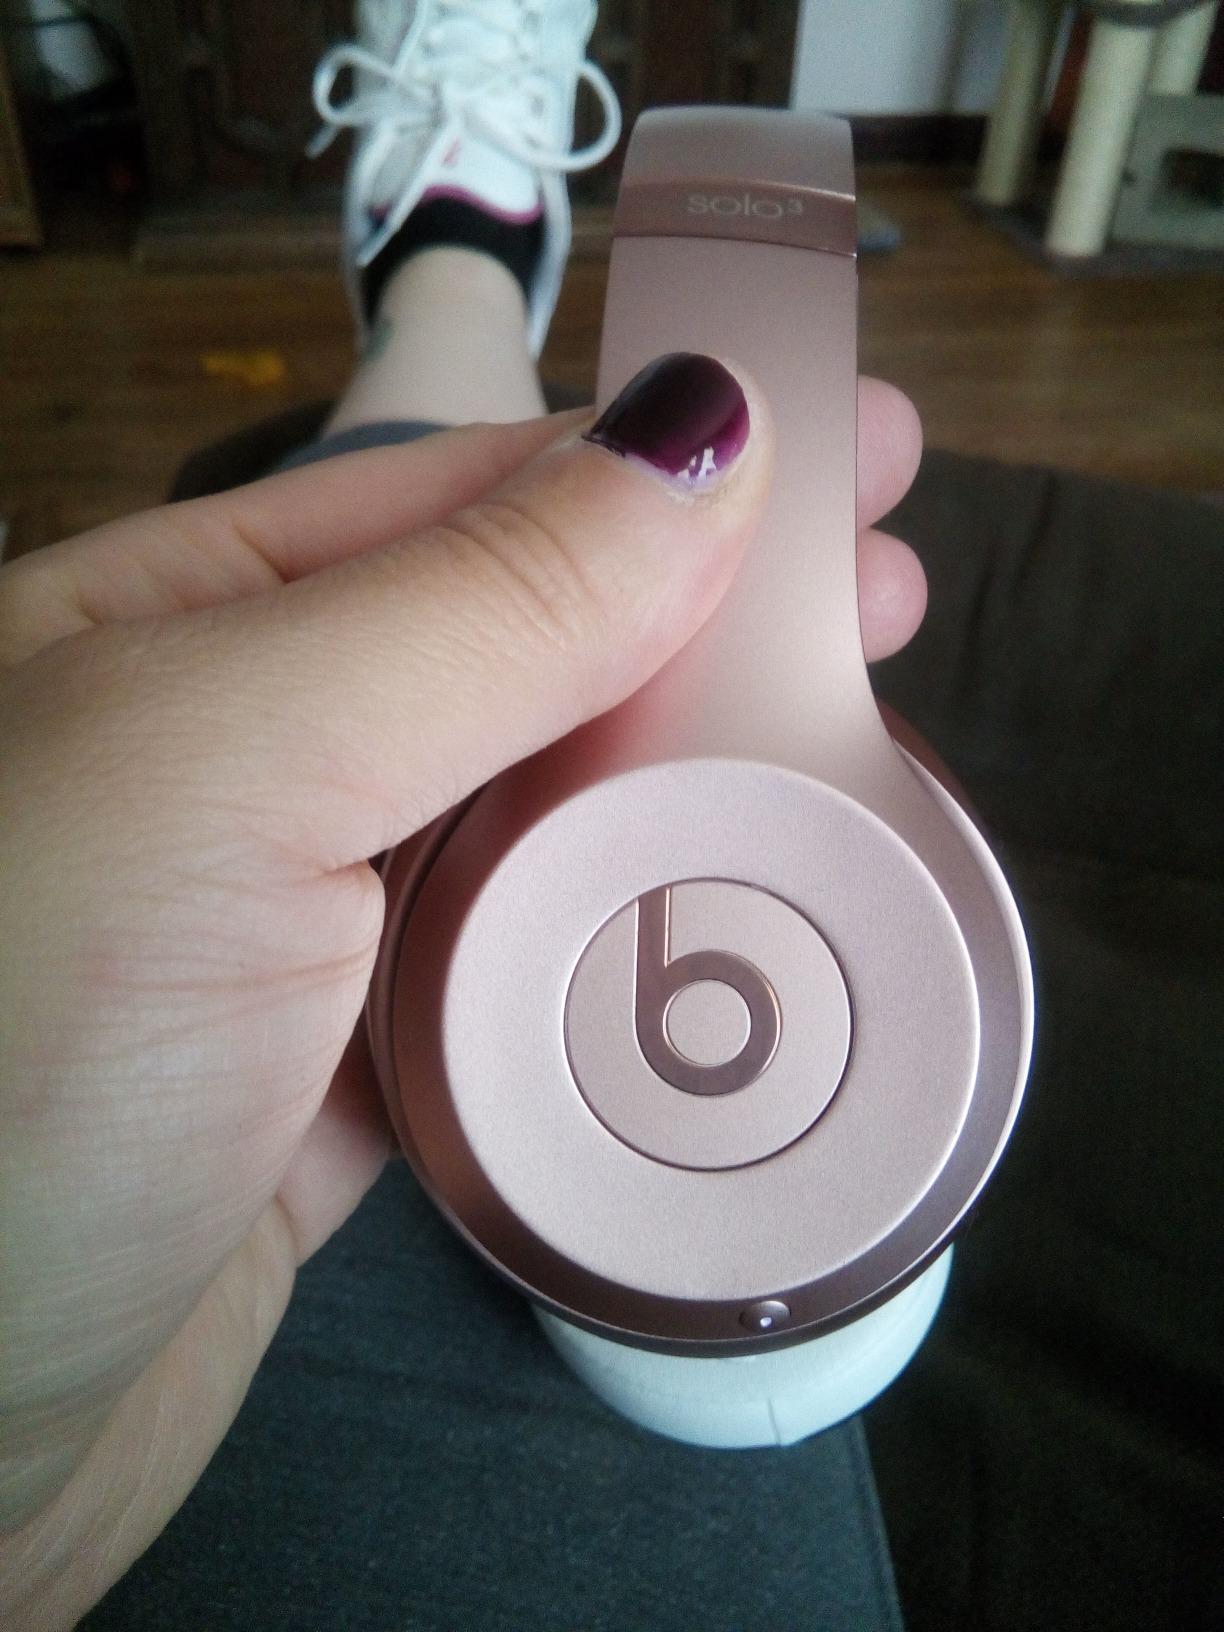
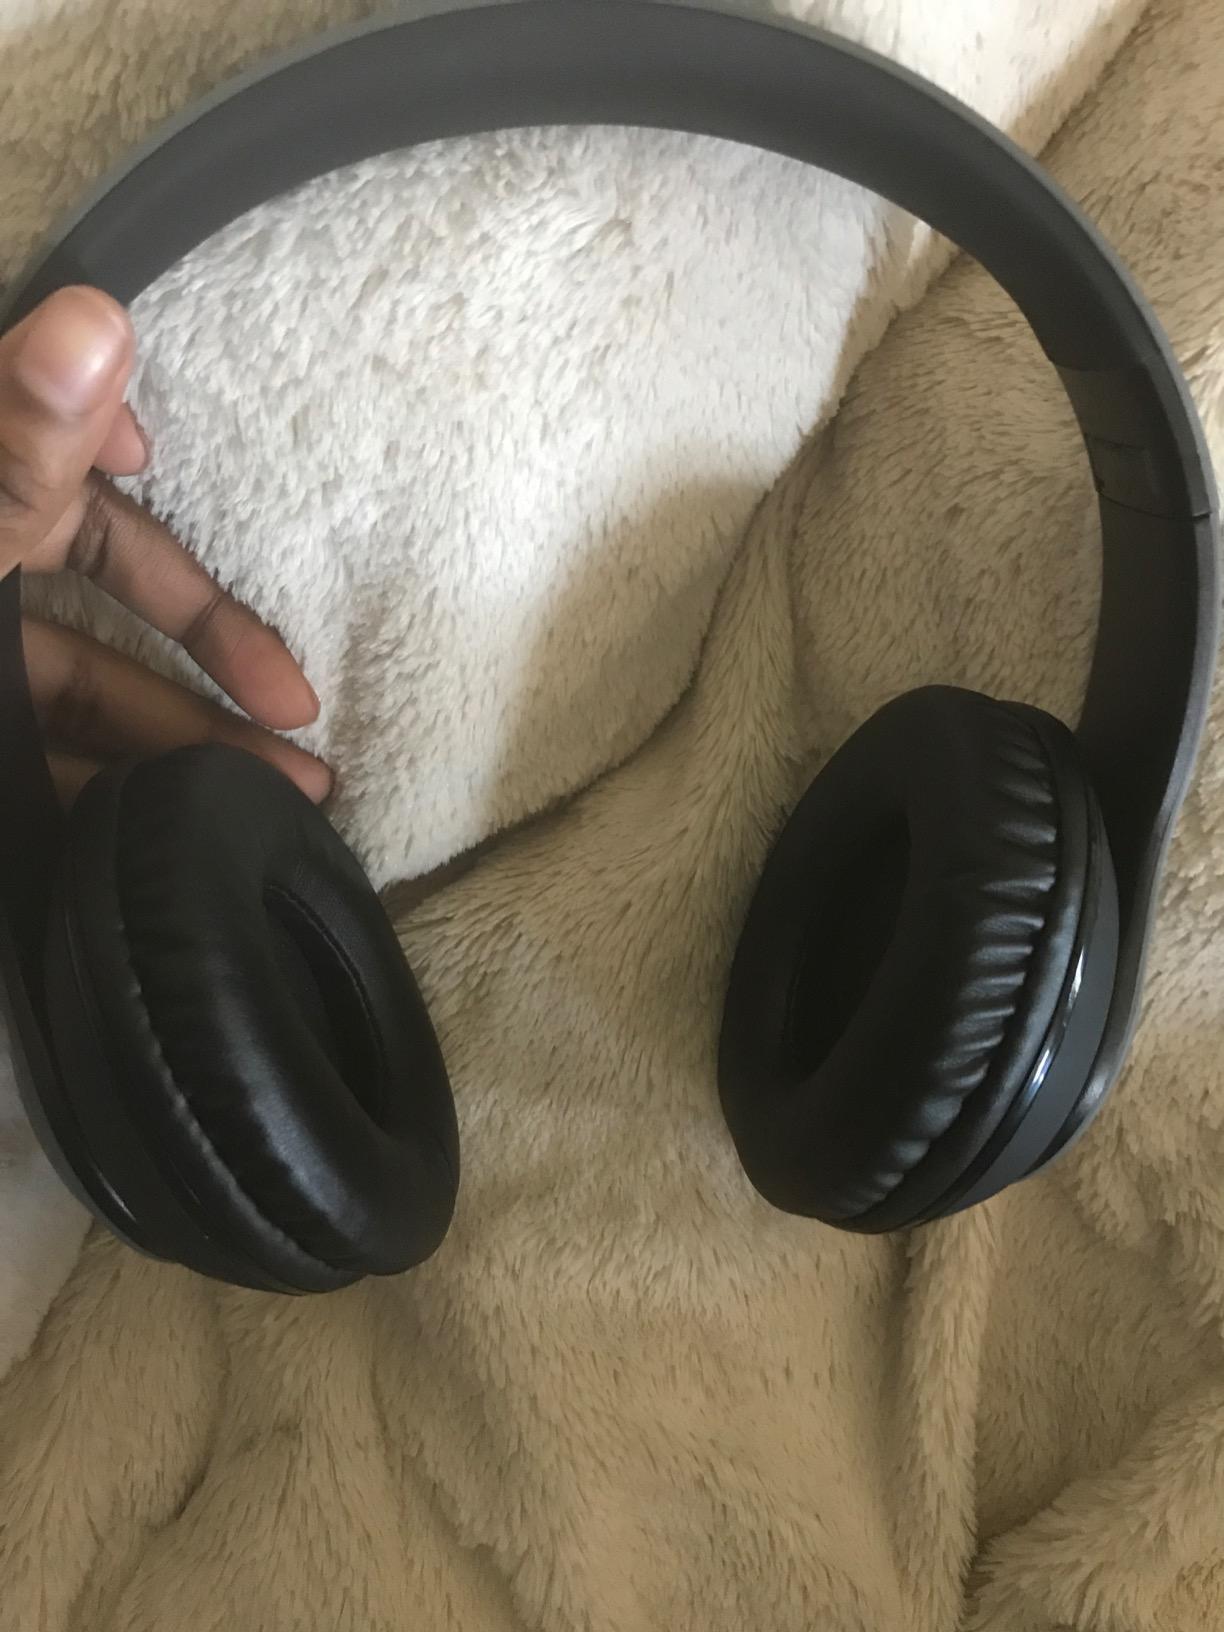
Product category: headphones
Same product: no